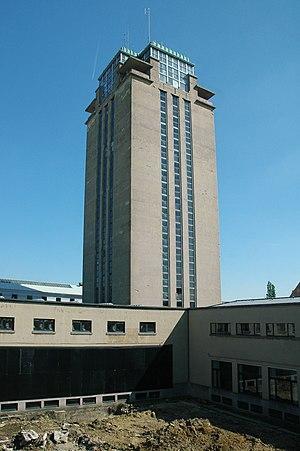
Gustaaf Paul Robert Magnel est un ingénieur civil belge et un professeur de l'université de Gand, né à Essen le 15 septembre 1889, et mort à Gand le 5 juillet 1955.